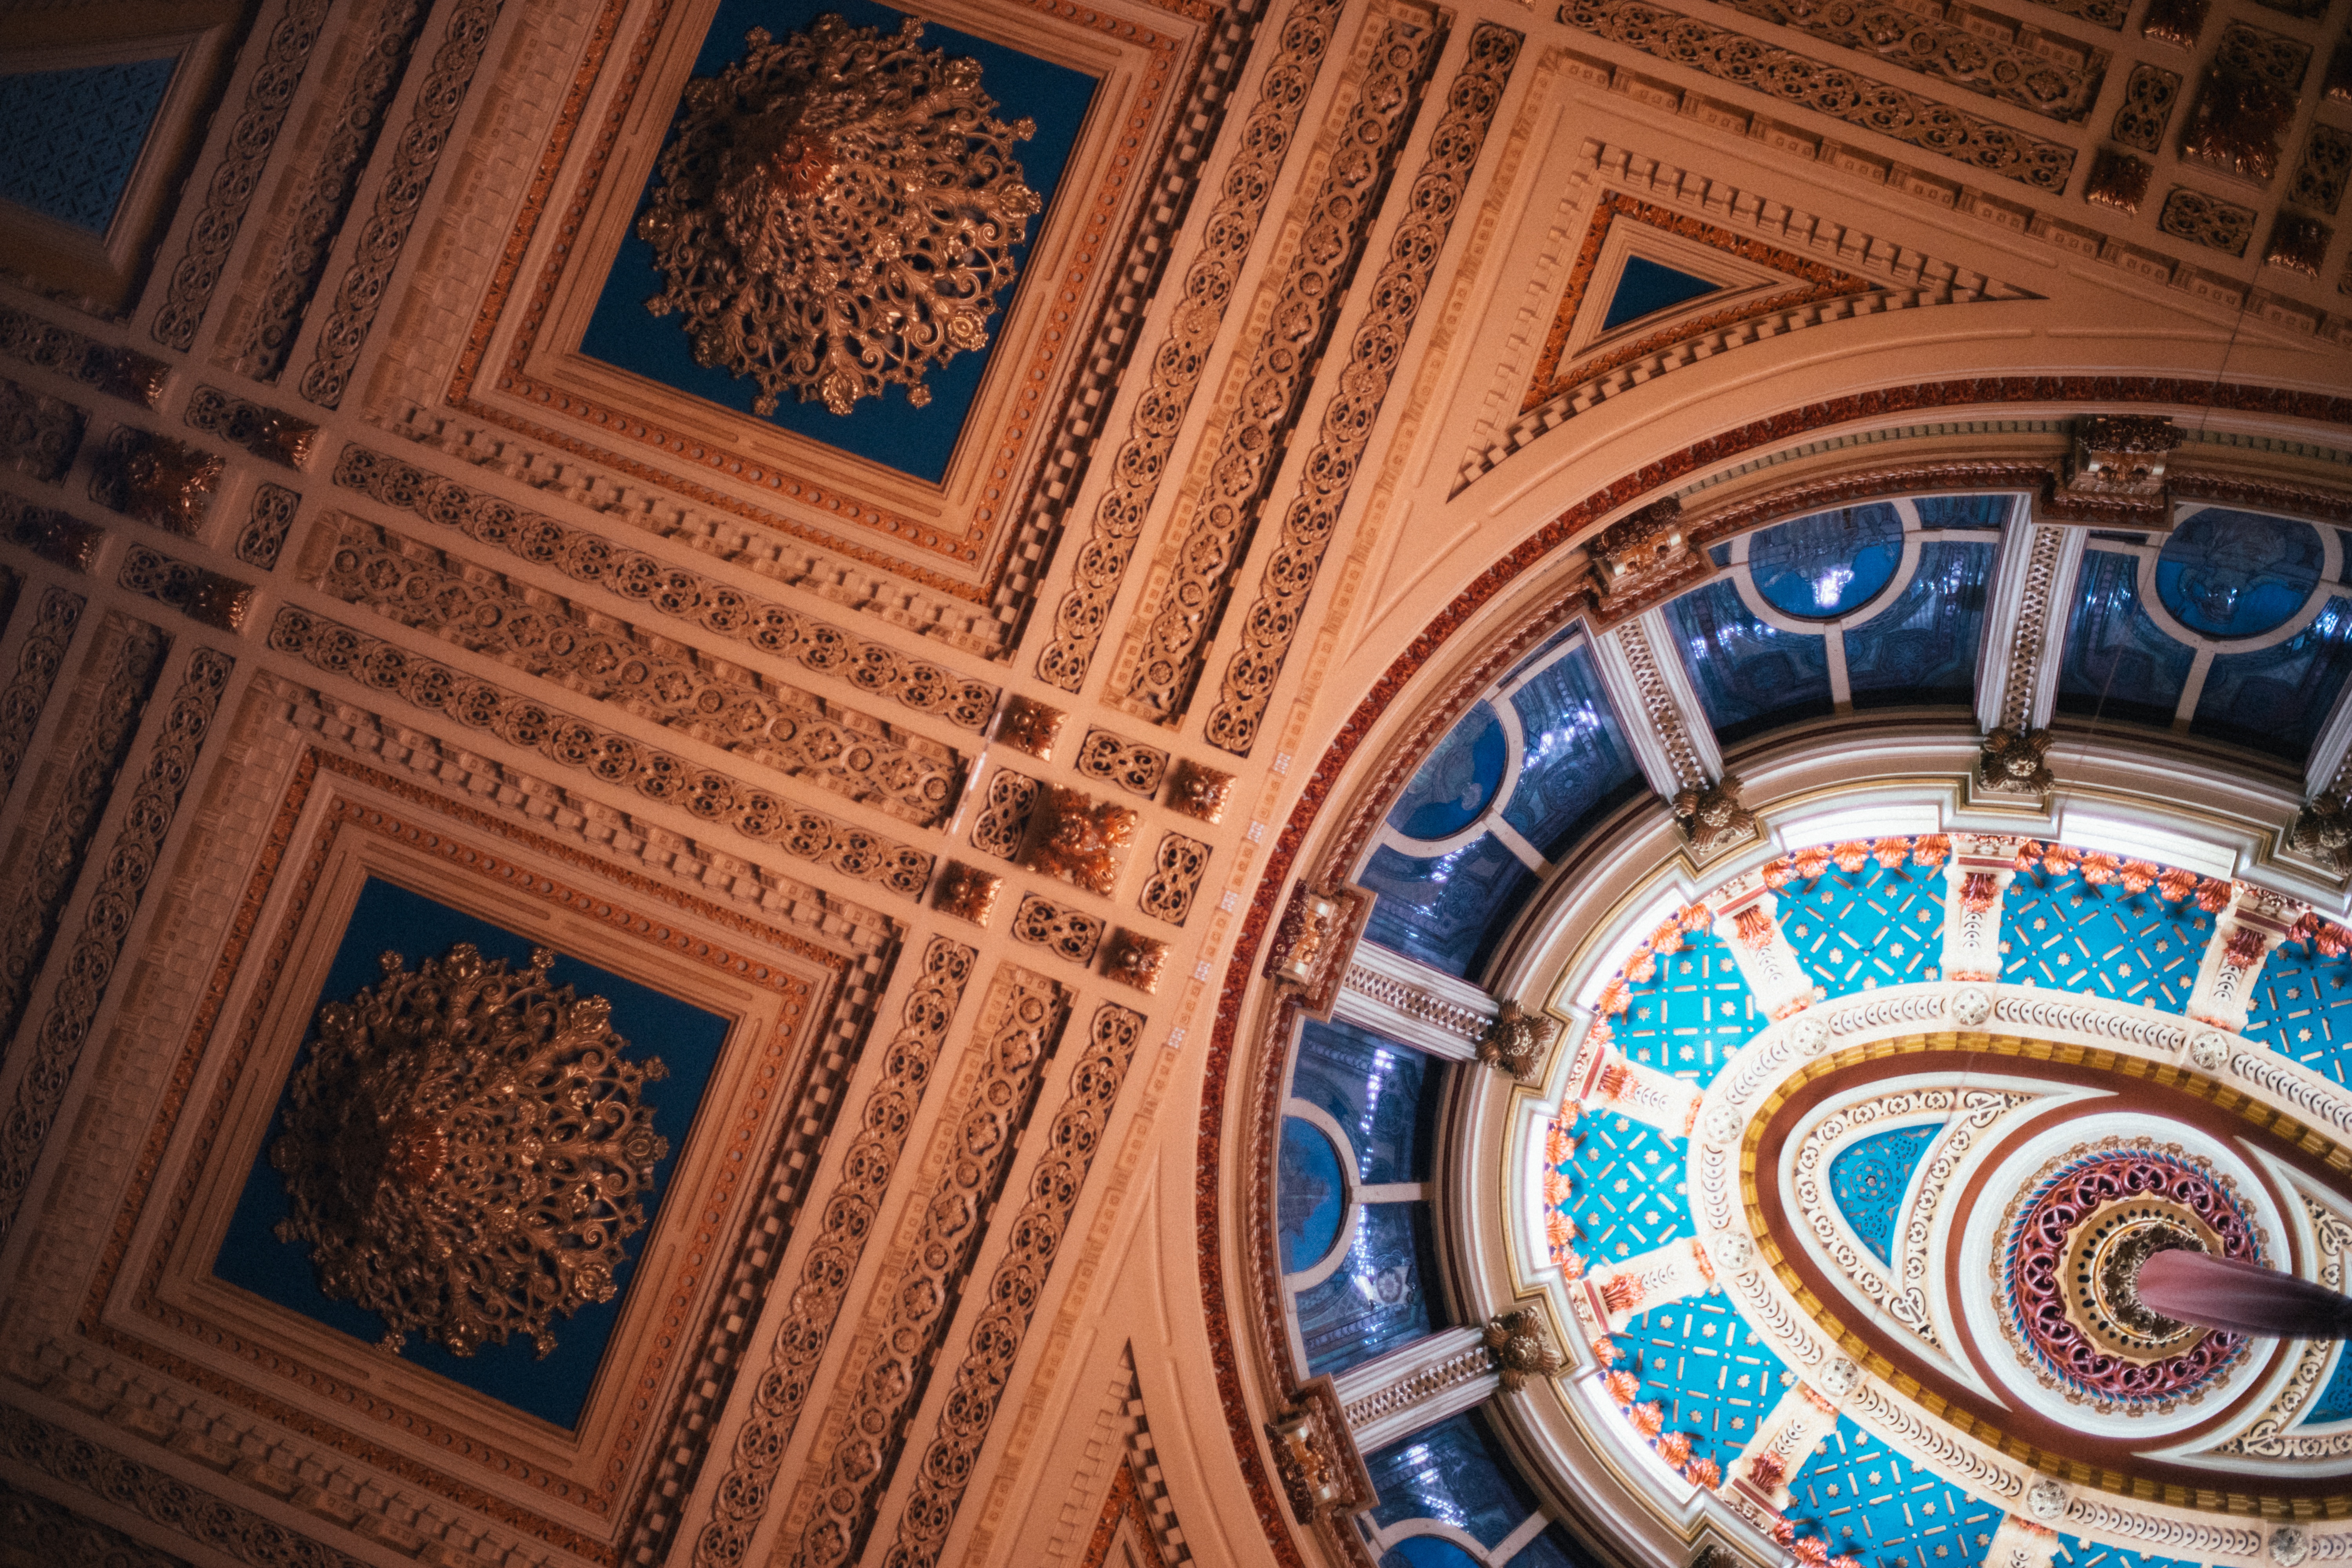
window, ceiling, facade, church, cathedral, place of worship, symmetry, dome